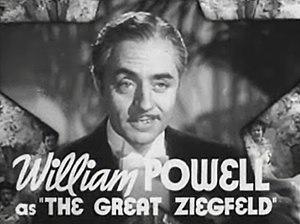
Le Grand Ziegfeld est un film américain réalisé par Robert Z. Leonard, sorti en 1936.